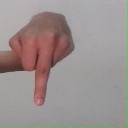
अक्षर: प